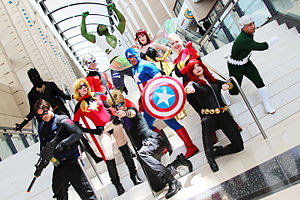
Avengers (tegneserie)
Cosplay med mennekser udklædt som Avengersmedlemmer.
The Avengers er en amerikansk tegneserie skabt af Jack Kirby og Stan Lee i 1963. Serien udgives af Marvel Comics. The Avengers er en superheltegruppe med varierende sammensætning, men som normalt består af flere af Marvels mest kendte superhelte, som Captain America, Thor og Iron Man. Serien blev startet som en konkurrent til DC Comics' Justice League som også var en superheltegruppe bestående af forlagets mest kendte helte.